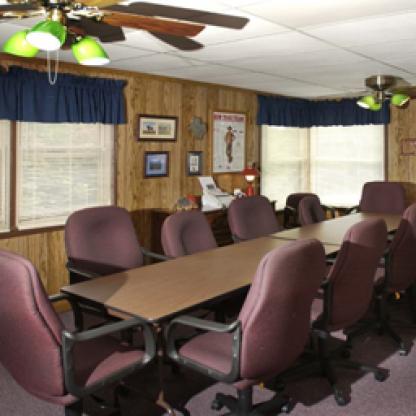
Scene: Indoor